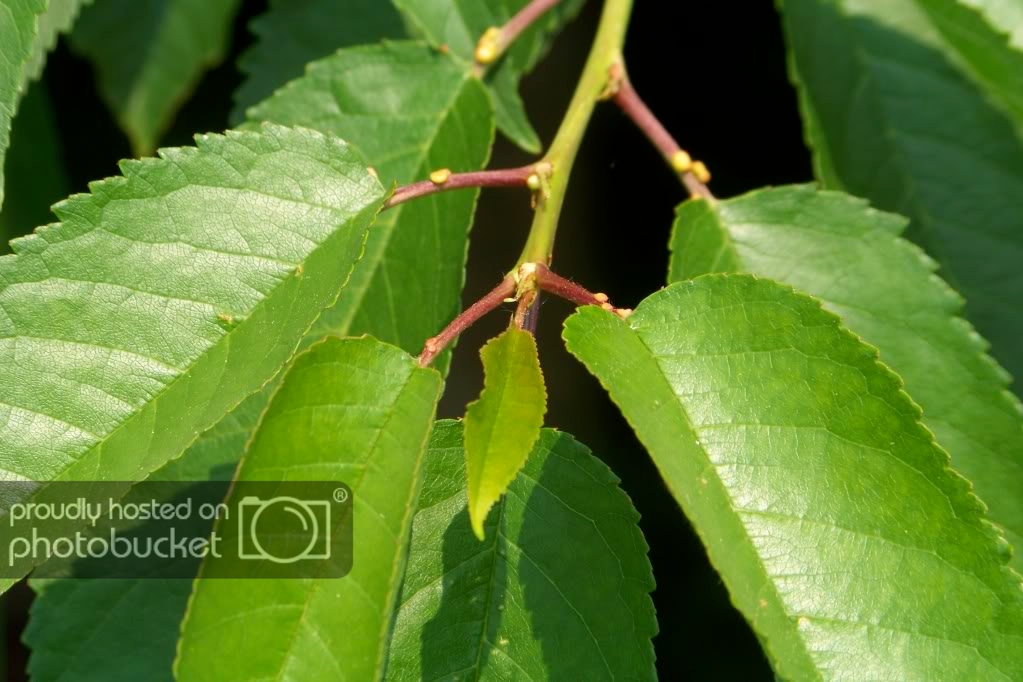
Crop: cherry
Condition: healthy